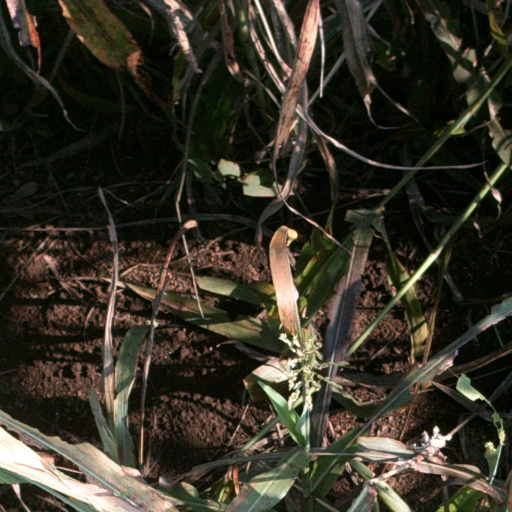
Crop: sorghum